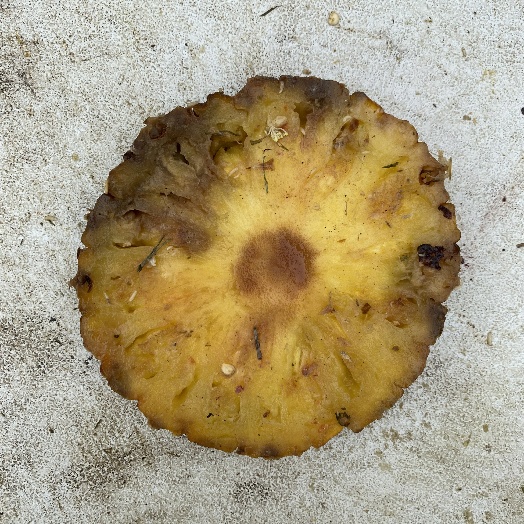
Label: generalcompost